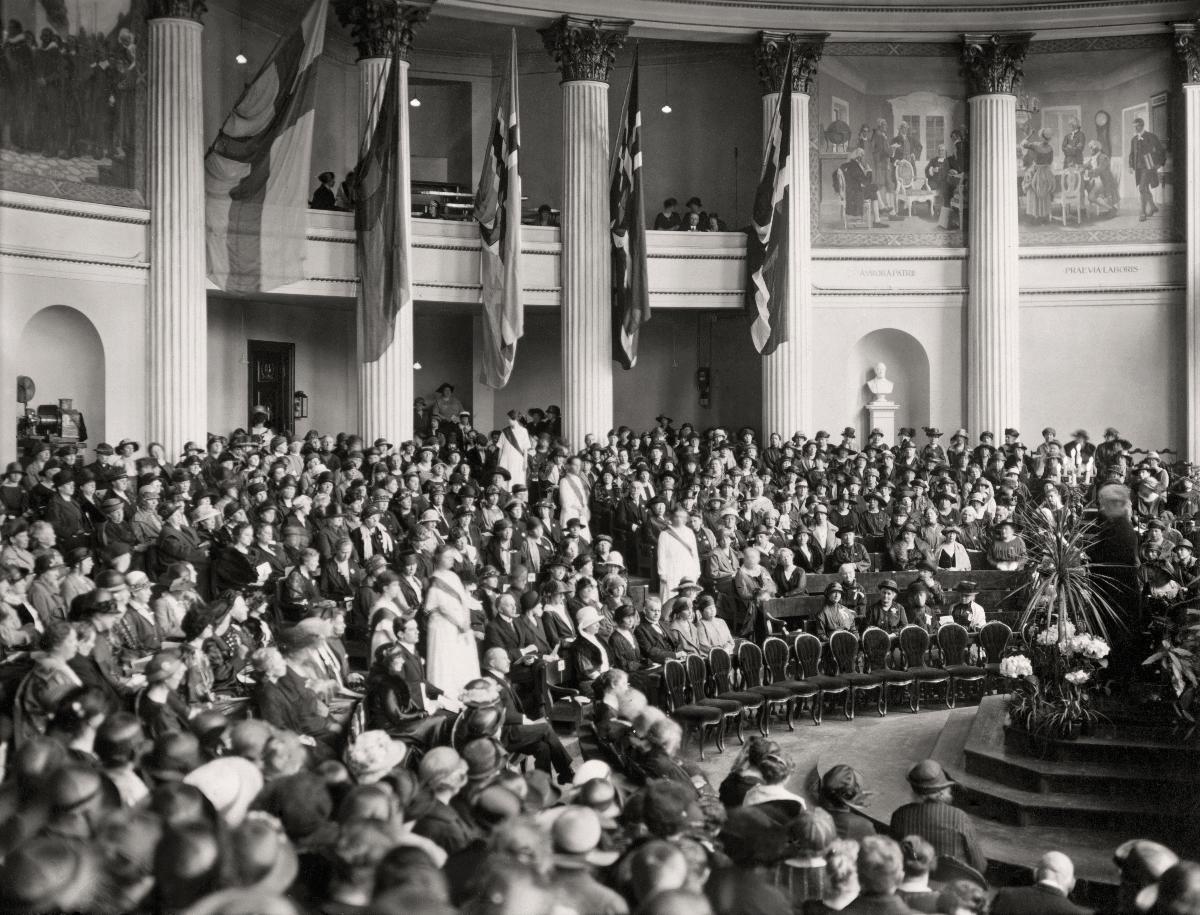
Pohjoismainen naisasiakongressi; The Nordic Women's right Congress
sisällön kuvaus: Pohjoismainen naisasiakongressi Helsingissä 3.-5.6.1924. Juhlalliset avajaiset Helsingin yliopiston juhlasalissa 3.6.1924. content description: The Nordic Women's rights Congress in Helsinki 3.-5.6.1924. The solemn opening of the conference at Helsinki University 3.6.1924.
Vuosi: 1924
Paikka: Suomi, Uusimaa, Helsinki; Suomi
Aiheet: kansainväliset kokoukset; kokoukset; naiset; feminismi; international meetings; meetings (arranged events); women; feminism; congress; women's right movement; international congress; nordic congress; internationella möten; möten; kvinnor